Académica da Praia

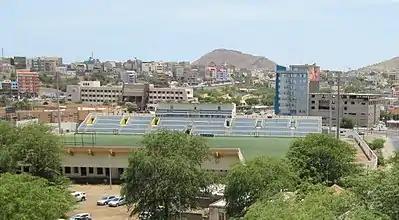
Estádio da Várzea, the home field of Académica da Praia

Estádio da Várzea is a multi-use stadium in Praia, Cape Verde. It is currently used mostly for football matches. The stadium holds 8,000. The stadium has seat rows in the left and right sides and a small hill and a plateau lies to the west.